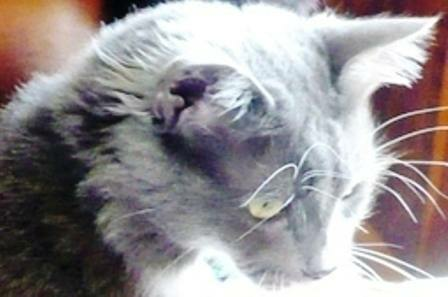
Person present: No